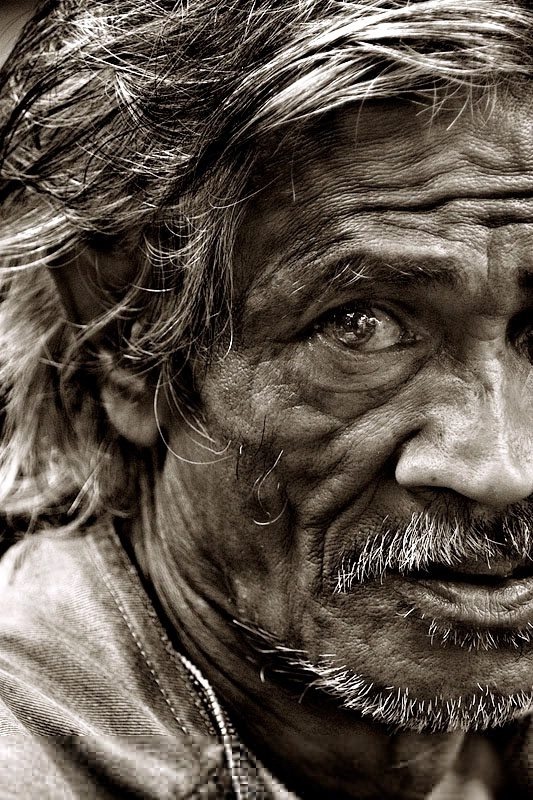
Gender: men